Rodeo

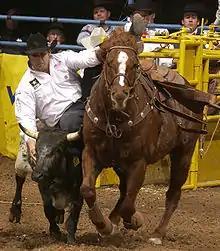
Steer wrestling

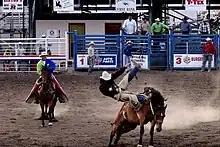
Saddle bronc riding; in rough stock events, the animal usually "wins."

In spite of popular myth, most modern "broncs" are not in fact wild horses, but are more commonly spoiled riding horses or horses bred specifically as bucking stock. Rough stock events also use at least two well-trained riding horses ridden by pickup riders (either men or women), tasked with assisting fallen riders and helping successful riders get safely off the bucking animal.